Lunas, Dordogne

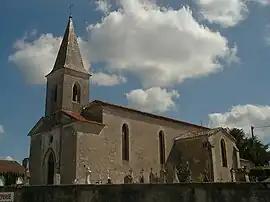
The church in Lunas

Lunas is a commune in the Dordogne department in Nouvelle-Aquitaine in southwestern France.